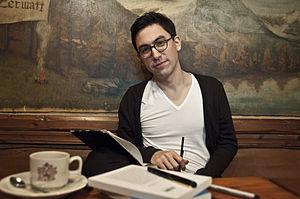
José María Ken Niimura del Barrio, connu comme Ken Niimura, est un auteur de bande dessinée espagnol d'origine hispano-japonaise. Il est né à Madrid le 19 octobre 1981.